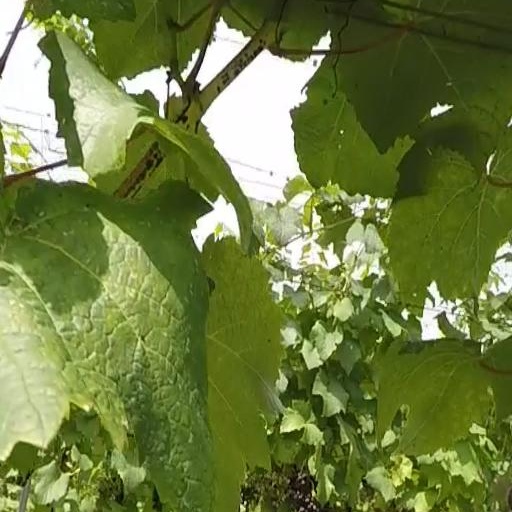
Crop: grape